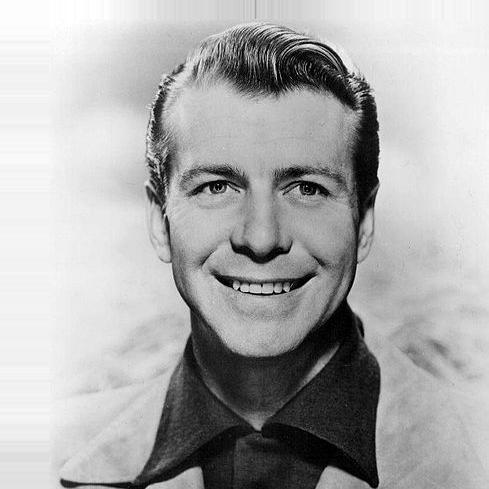
Age: 32